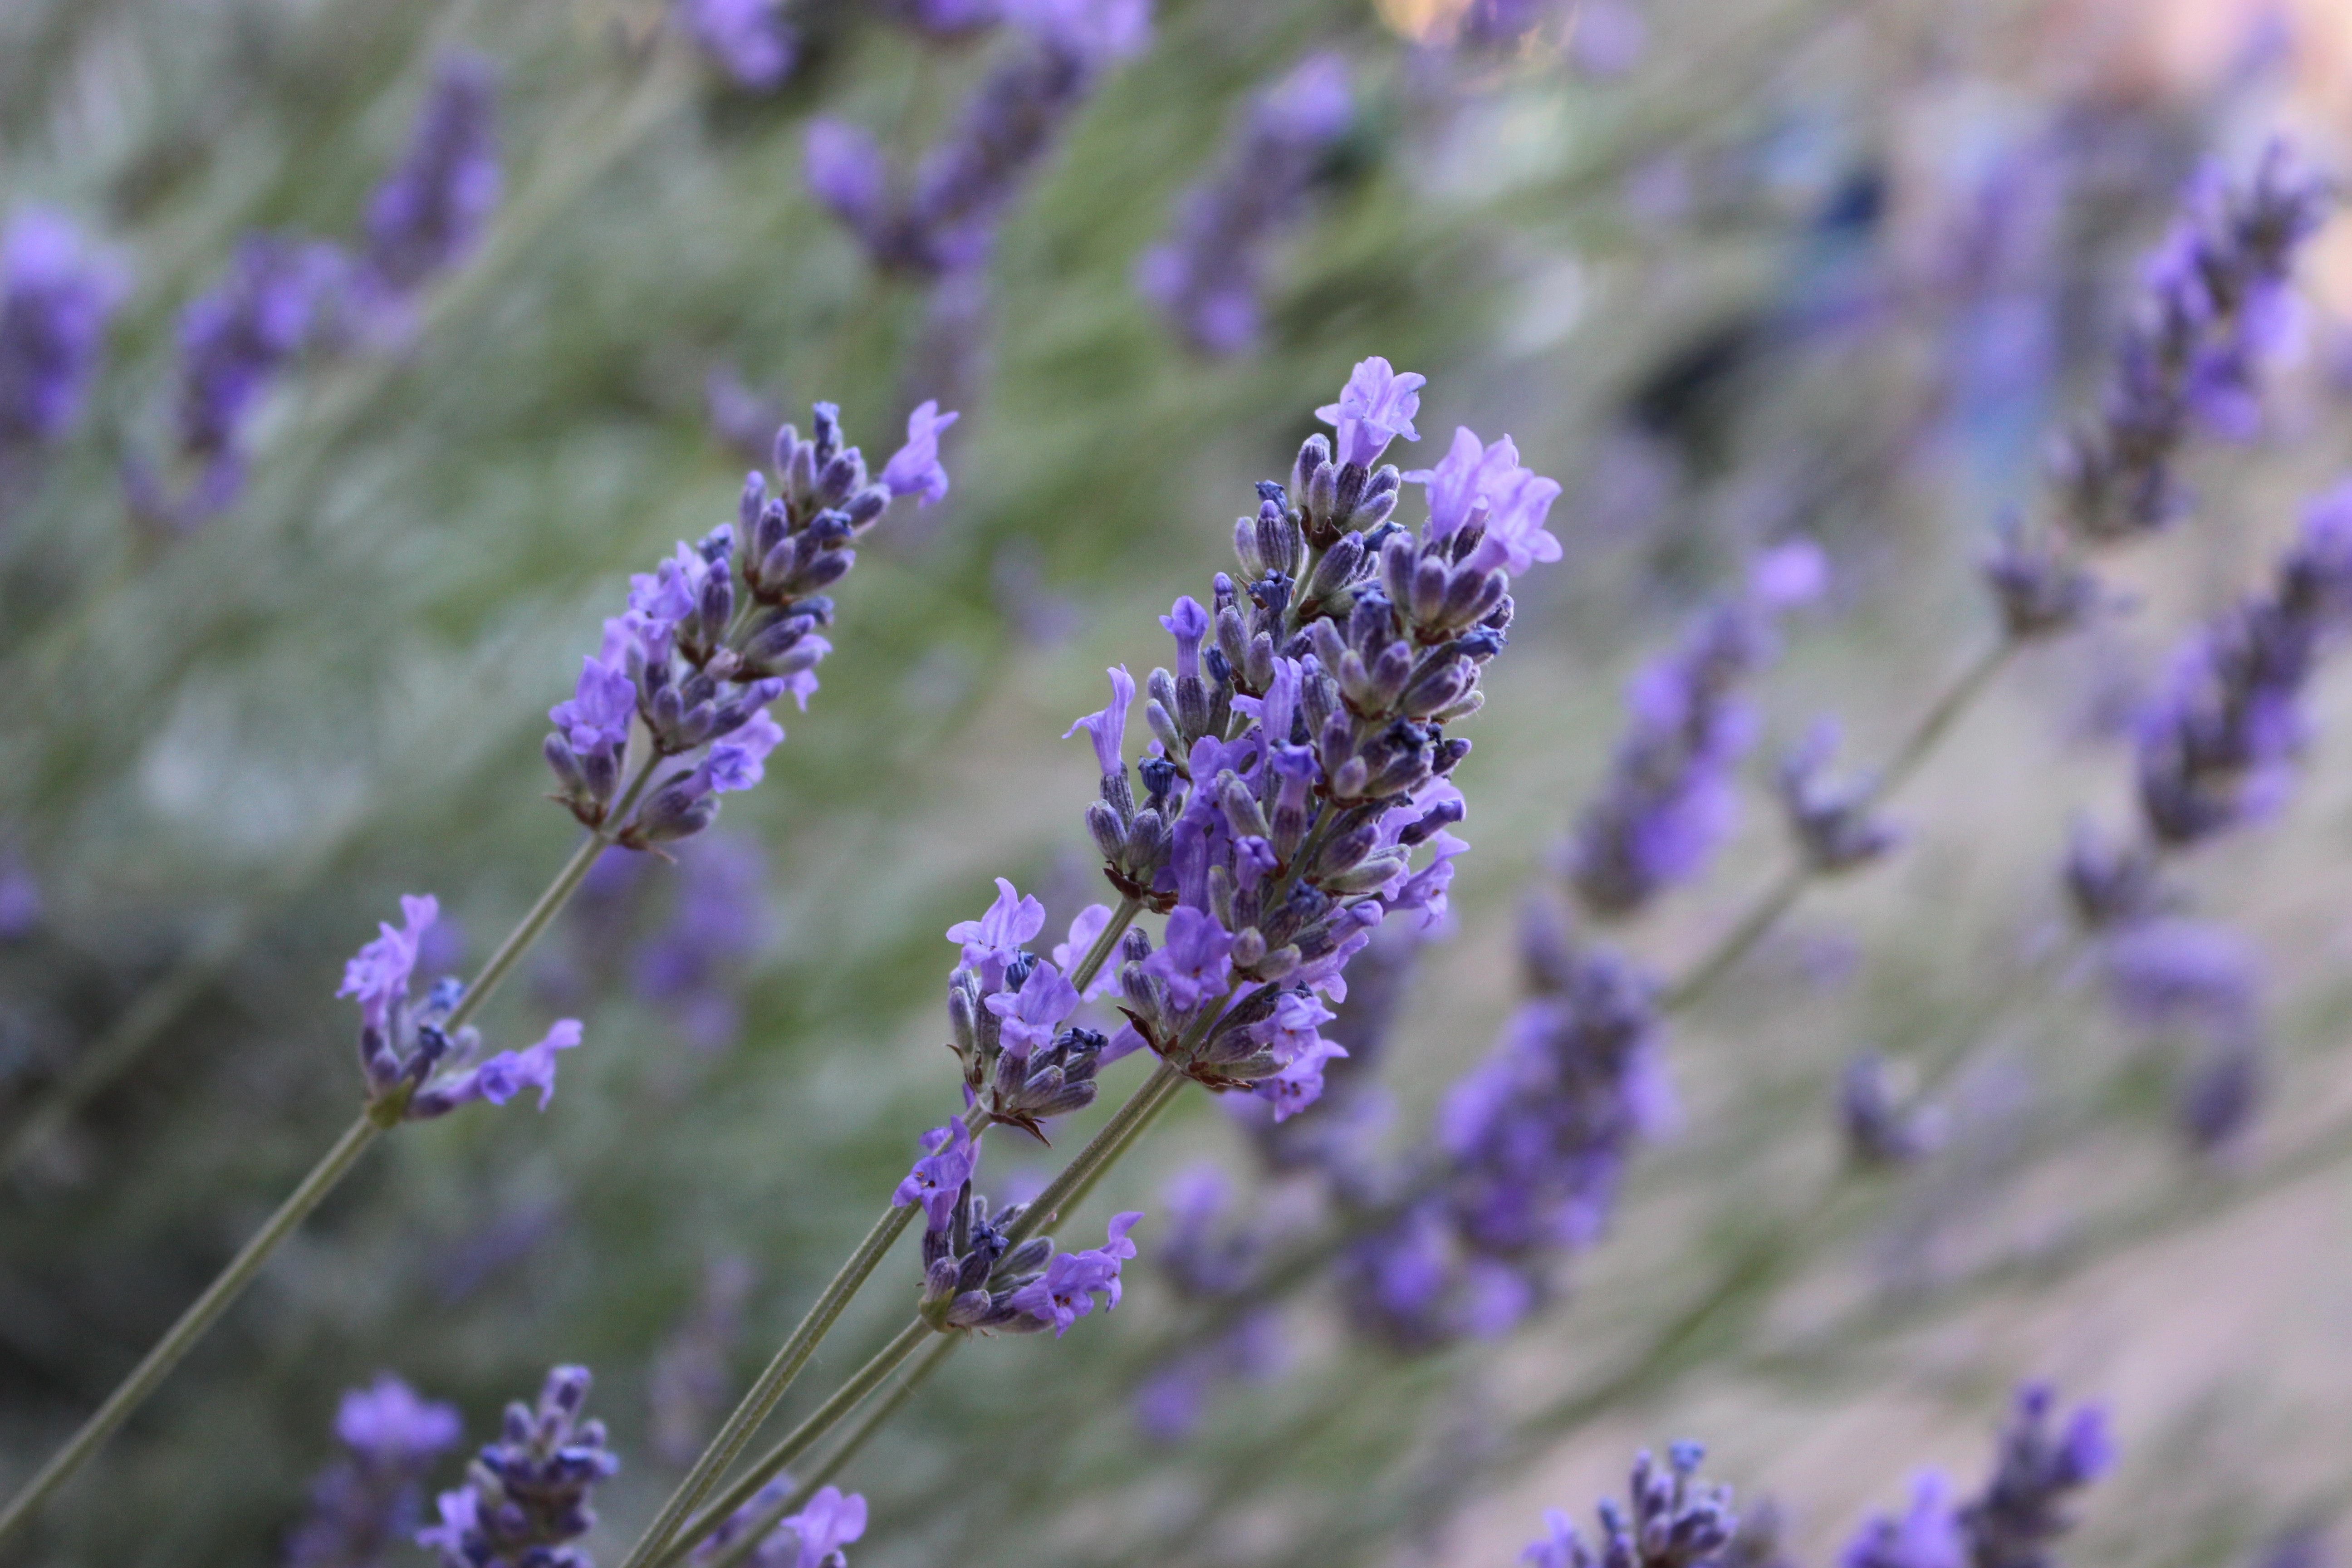
plant, flower, herb, botany, flora, lavender, wildflower, violet, macro photography, flowering plant, land plant, english lavender, french lavender